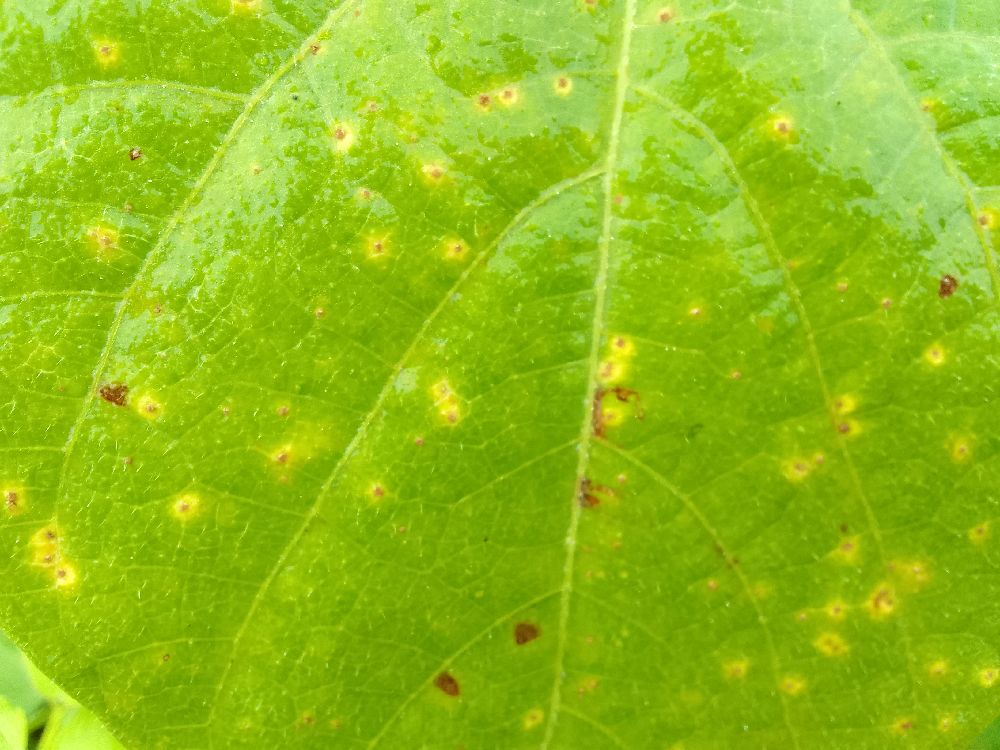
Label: rust